Avyakta Upanishad

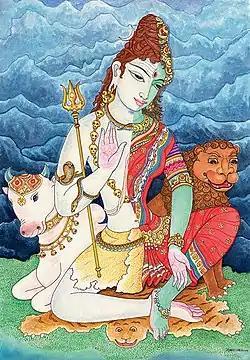
Prajapati created Shiva, in the image of half man and half woman, thus creating gender states chapter 6 of the text.

The prologue, states Dumont, is most probably an adaptation of a fragment from Kena Upanishad manuscripts that include an introductory prayer. The benediction for "make me Brahmamatra" refers to "make me entirely of Brahman".